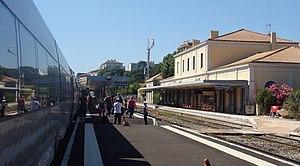
Une rame d'autorails assurant une liaison Briançon - Marseille fait halte en gare d'Aix-en-Provence (ville).
La gare d'Aix-en-Provence est une gare ferroviaire française, située sur le territoire de la commune d'Aix-en-Provence, sous-préfecture du département des Bouches-du-Rhône, en région Provence-Alpes-Côte d'Azur.